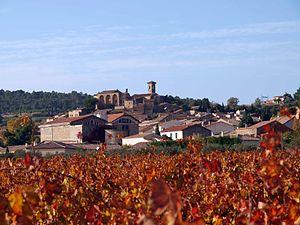
Montouliers (Hérault)
Montouliers est une commune française située dans le département de l'Hérault, en région Occitanie.